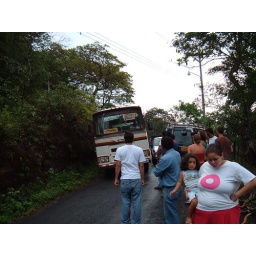
Tamarindo to Monteverde-- the bus had to unload to get around our car accident